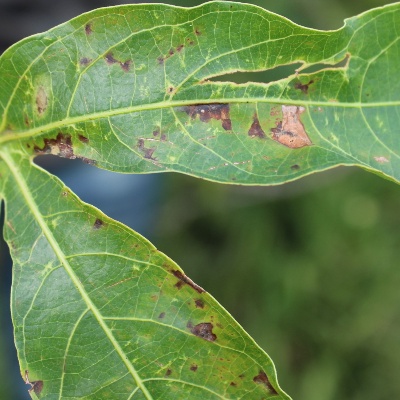
Crop: Cassava
Condition: bacterial blight